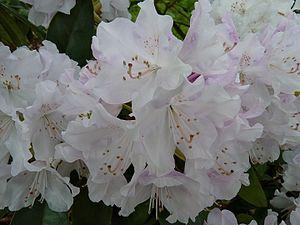
Rhododendron 'Jewess' dans le parc de ""La feuillerie"" à Celles, Belgique."